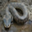
Label: snake